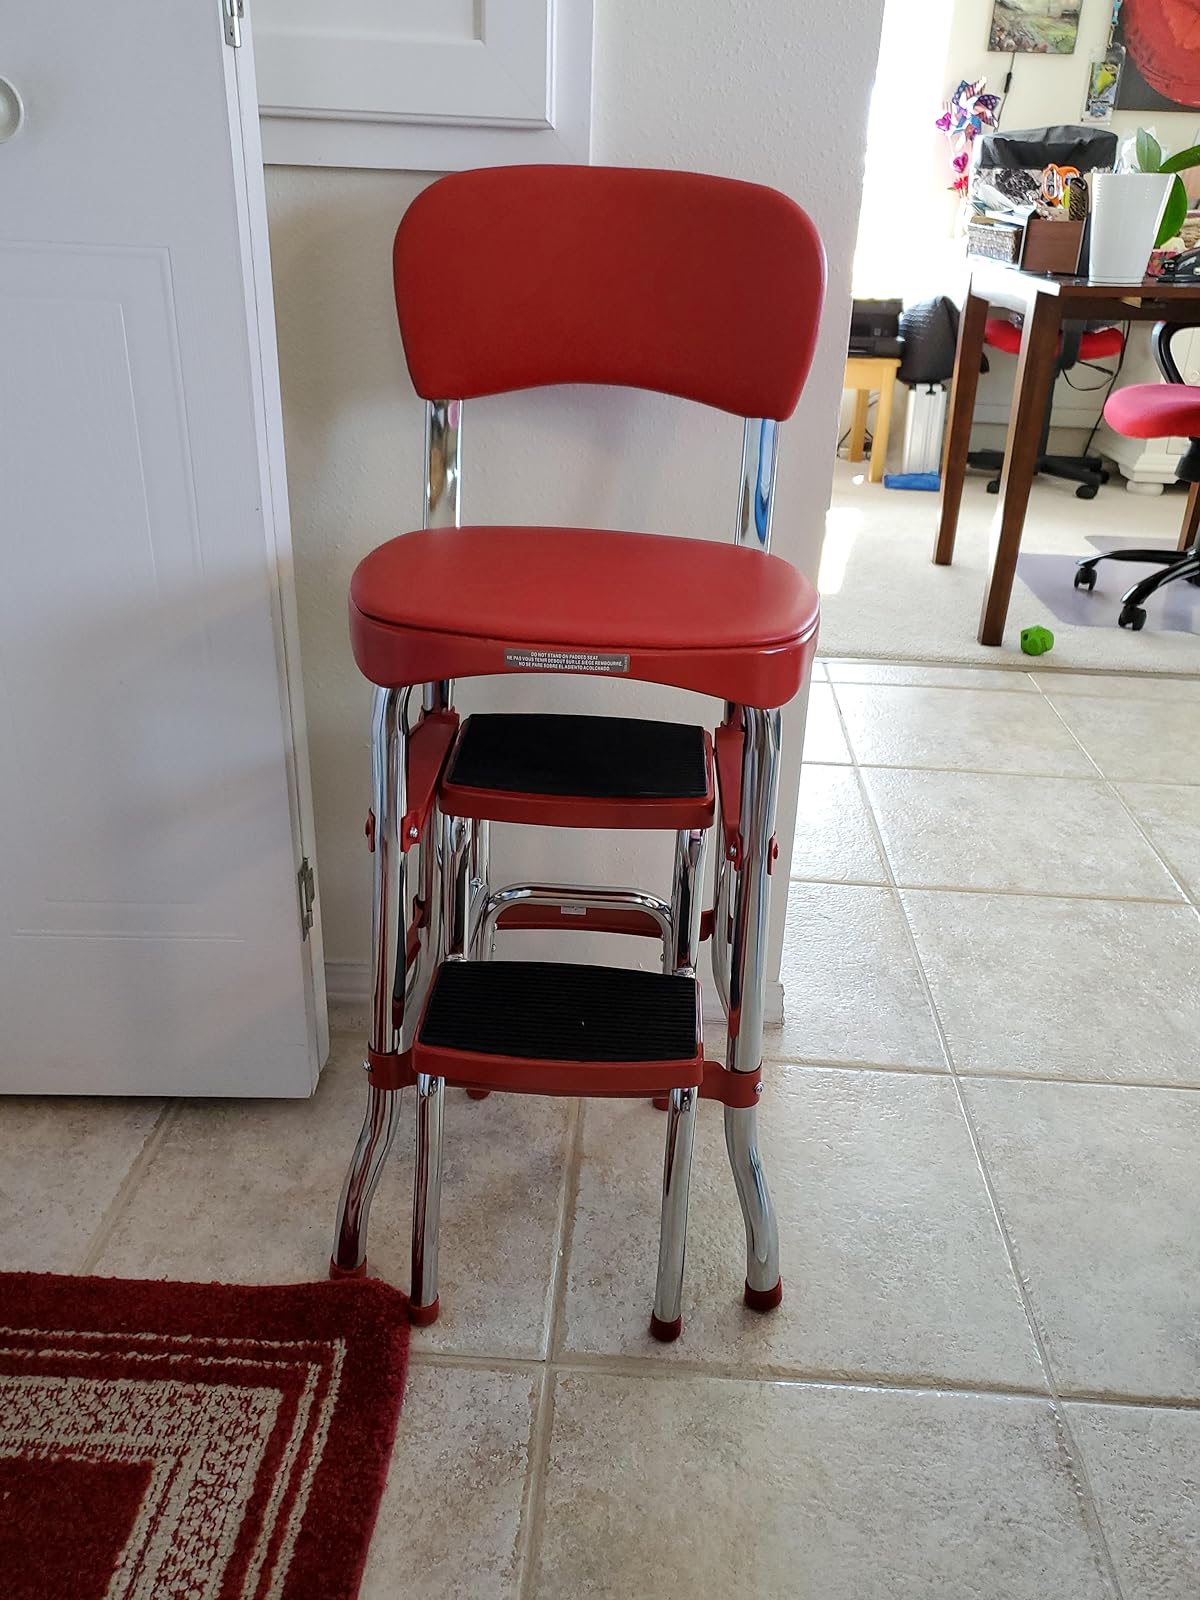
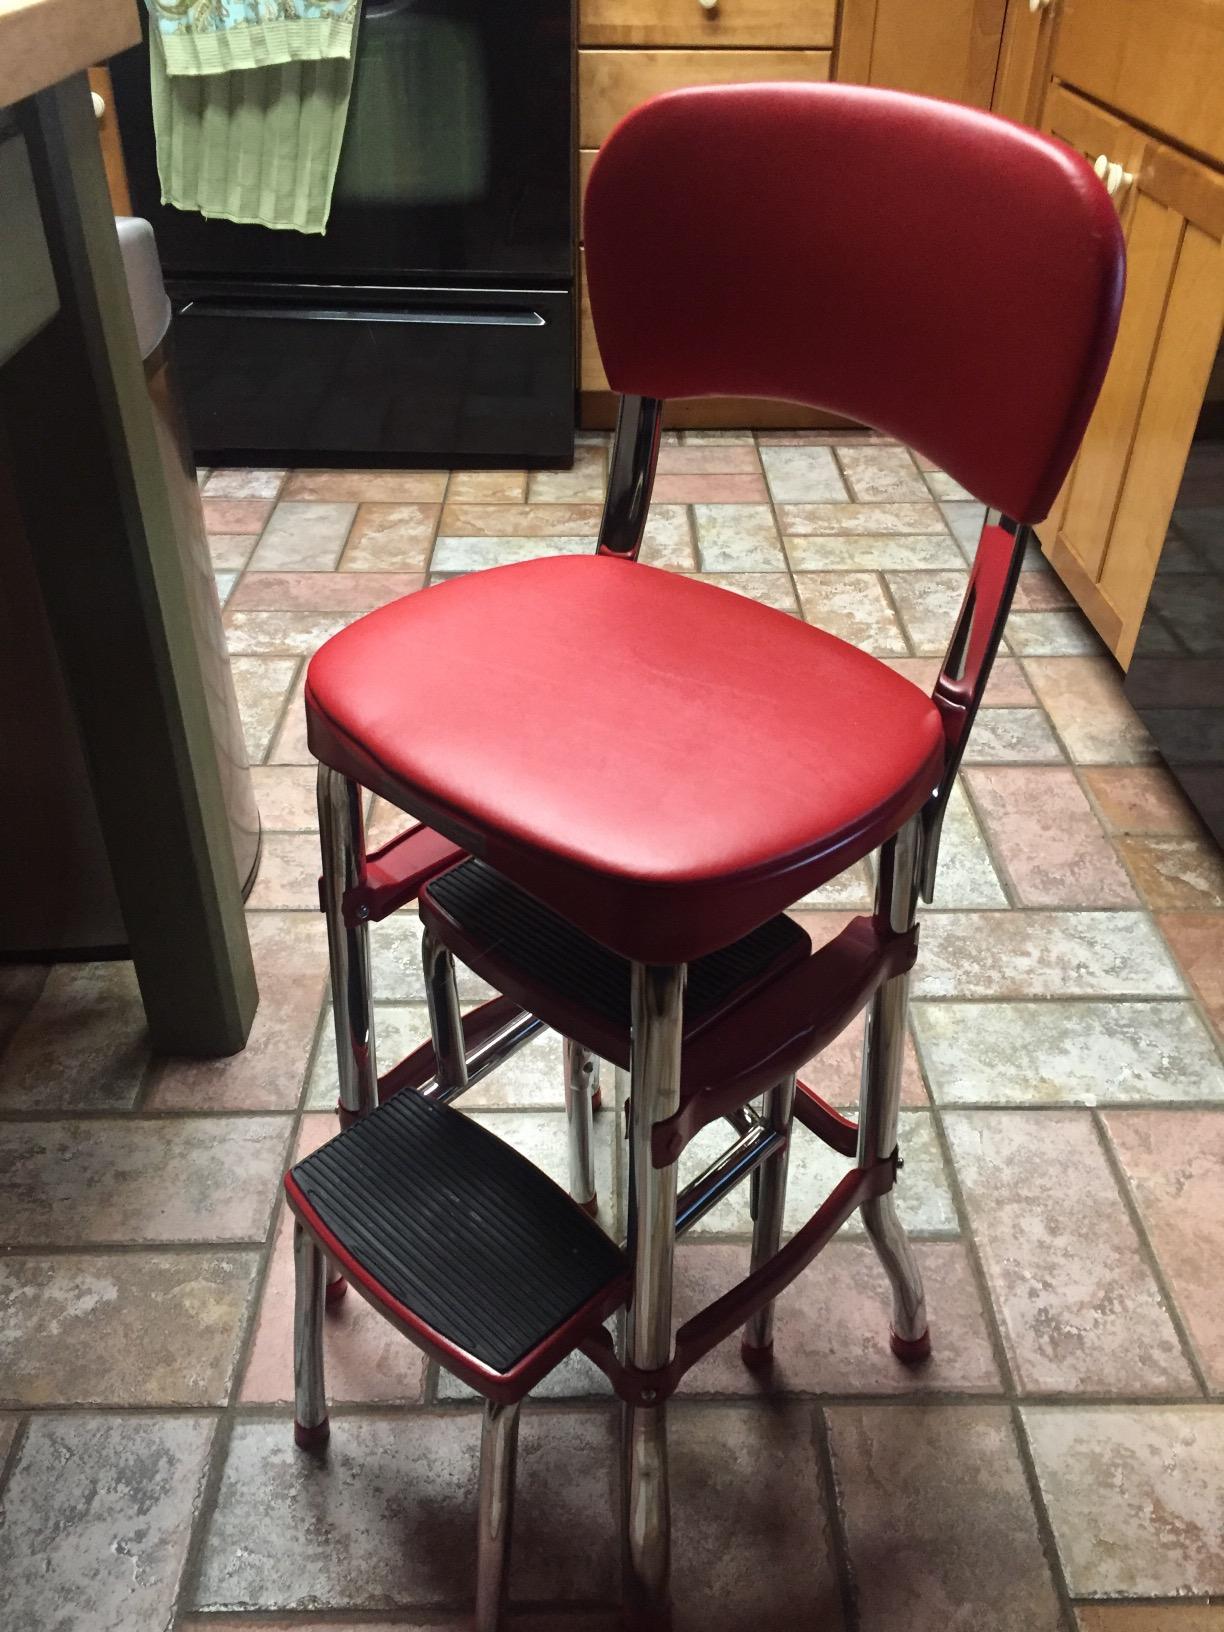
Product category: items_chair
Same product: yes